Albert Costa (racing driver)

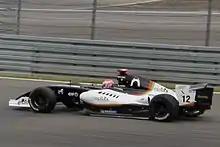
Albert Costa at the 2011 Nürburgring World series by Renault round

After being awarded €500,000 prize money for winning the Eurocup title, Costa graduated to the Formula Renault 3.5 Series in 2010 with Epsilon Euskadi.